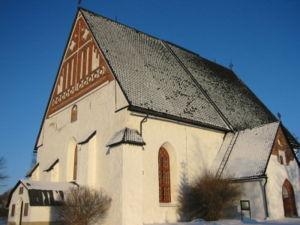
L'article Religion en Finlande recense l'histoire et l'actualité de la religion des 5 500 000 Finlandais.
La cathédrale de Porvoo en Finlande est une église luthérienne située à Porvoo.
Cet article recense les églises évangéliques-luthériennes de Finlande.